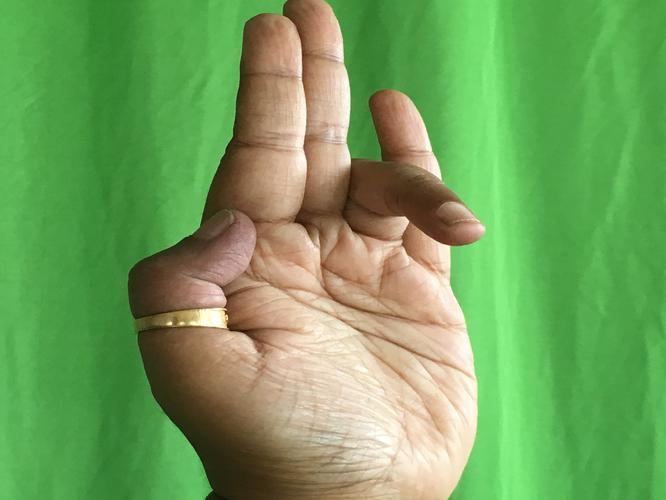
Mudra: Tripathaka
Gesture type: single_hand